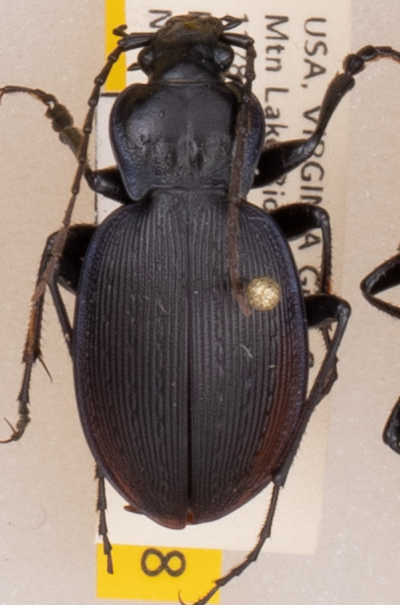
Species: Carabus goryi
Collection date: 2021-06-29
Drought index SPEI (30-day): -0.03
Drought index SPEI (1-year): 0.47
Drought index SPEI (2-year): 1.28